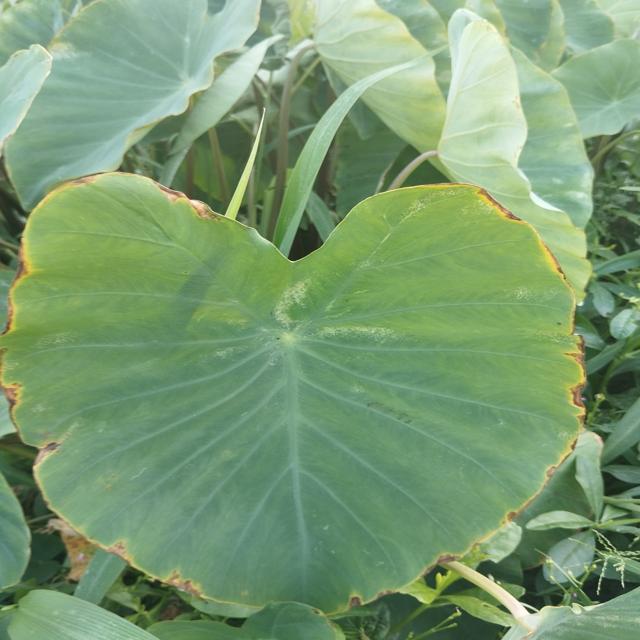
Label: Mid_Blight